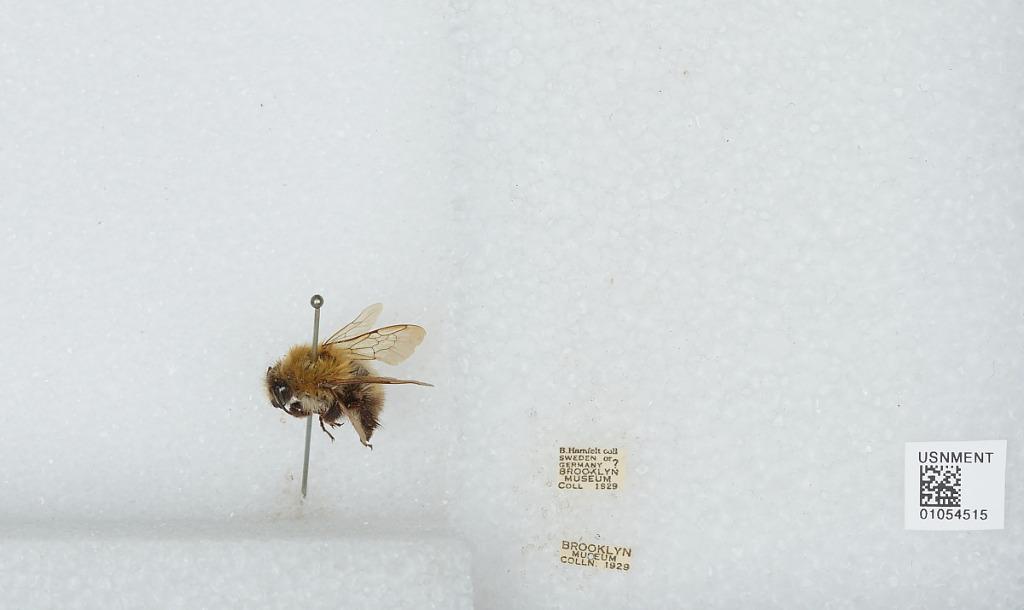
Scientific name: Bombus sp.
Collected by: B. Hamfelt
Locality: Sweden or Germany